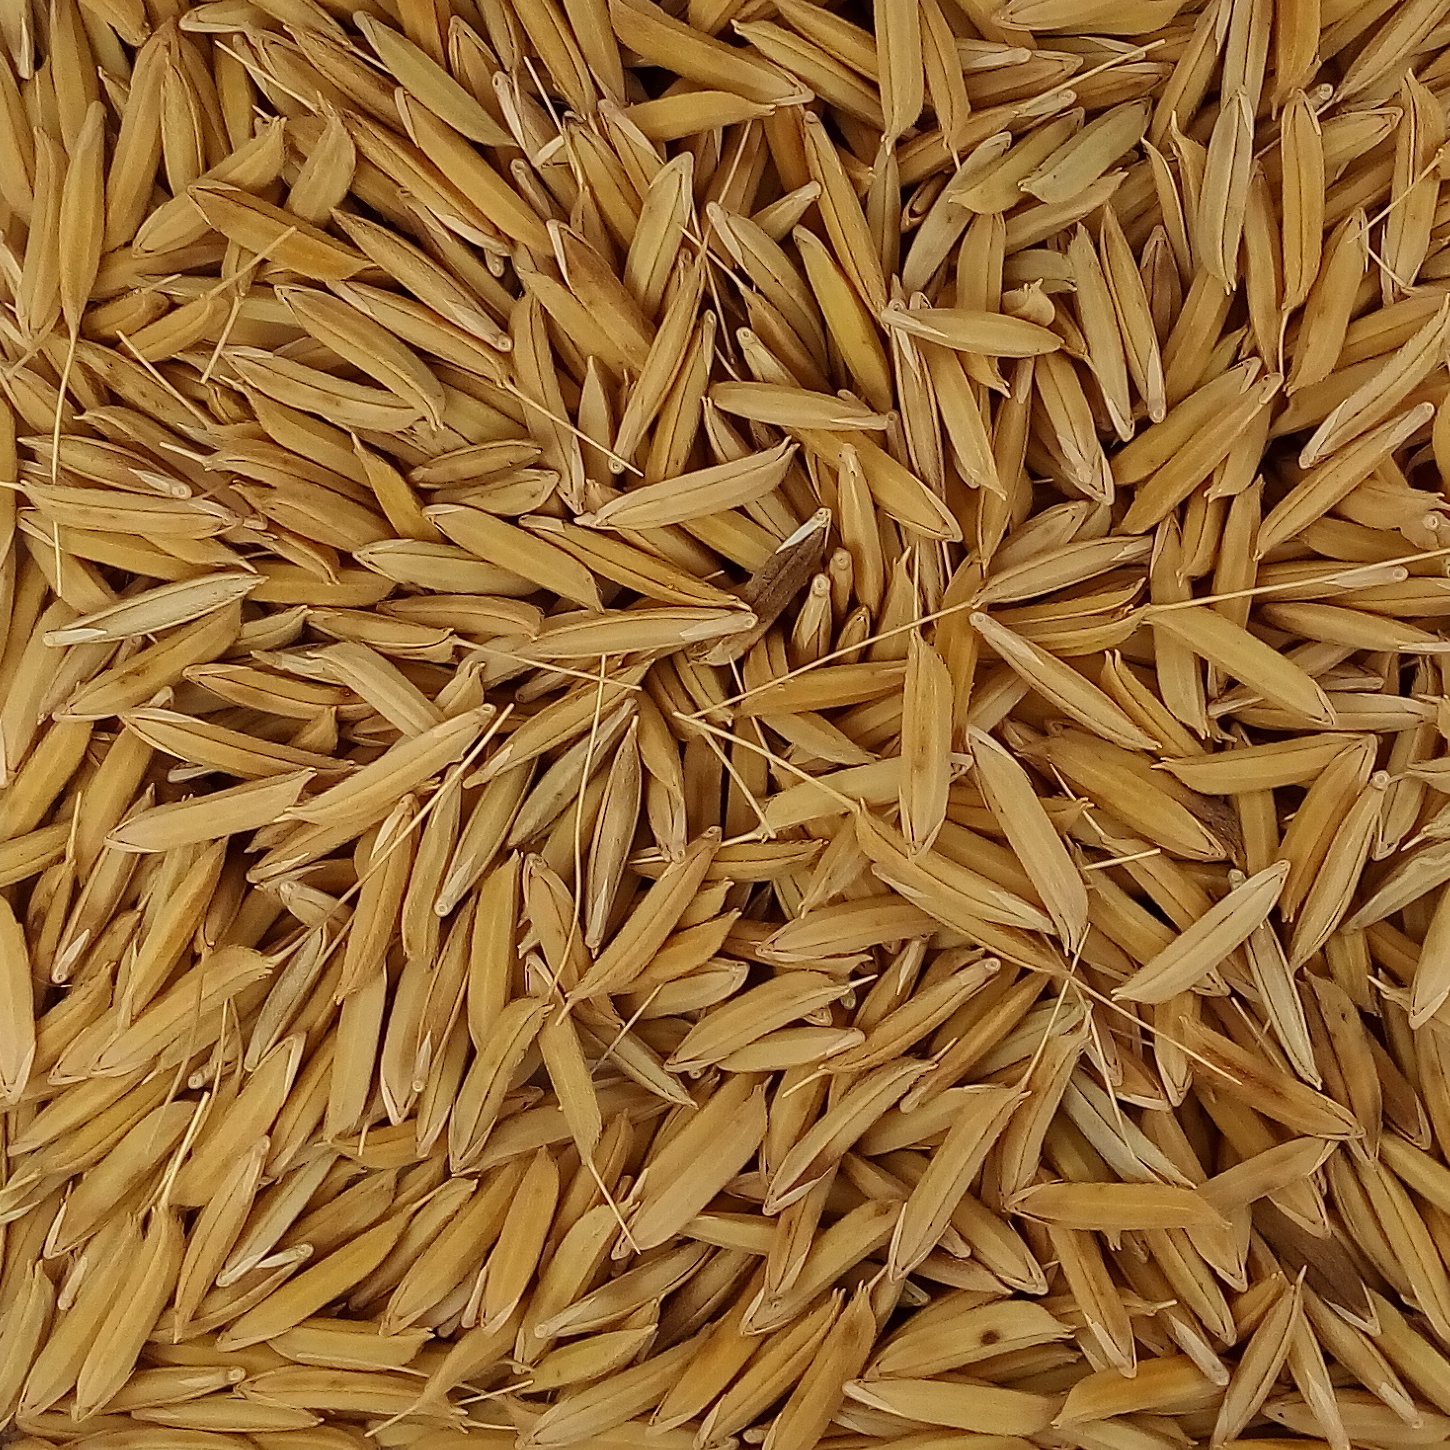
Rice seed variety: 1728